Three-Cornered Moon

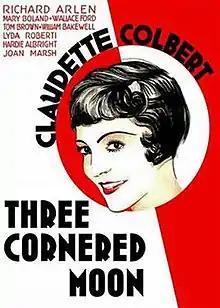
Theatrical release poster

Three Cornered Moon is a 1933 American pre-Code comedy film directed by Elliott Nugent, written by Ray Harris and S.K. Lauren, and starring Claudette Colbert, Richard Arlen, Mary Boland, and Wallace Ford. Based on a 1933 play by Gertrude Tonkonogy Friedberg, the film reached No. 9 in the National Board of Review Awards top-10 films in 1933. Film critic Leonard Maltin identifies it as one of the "25 Vintage Movies You Really Shouldn't Miss". This film is often mentioned as one of the earliest examples of screwball comedy.